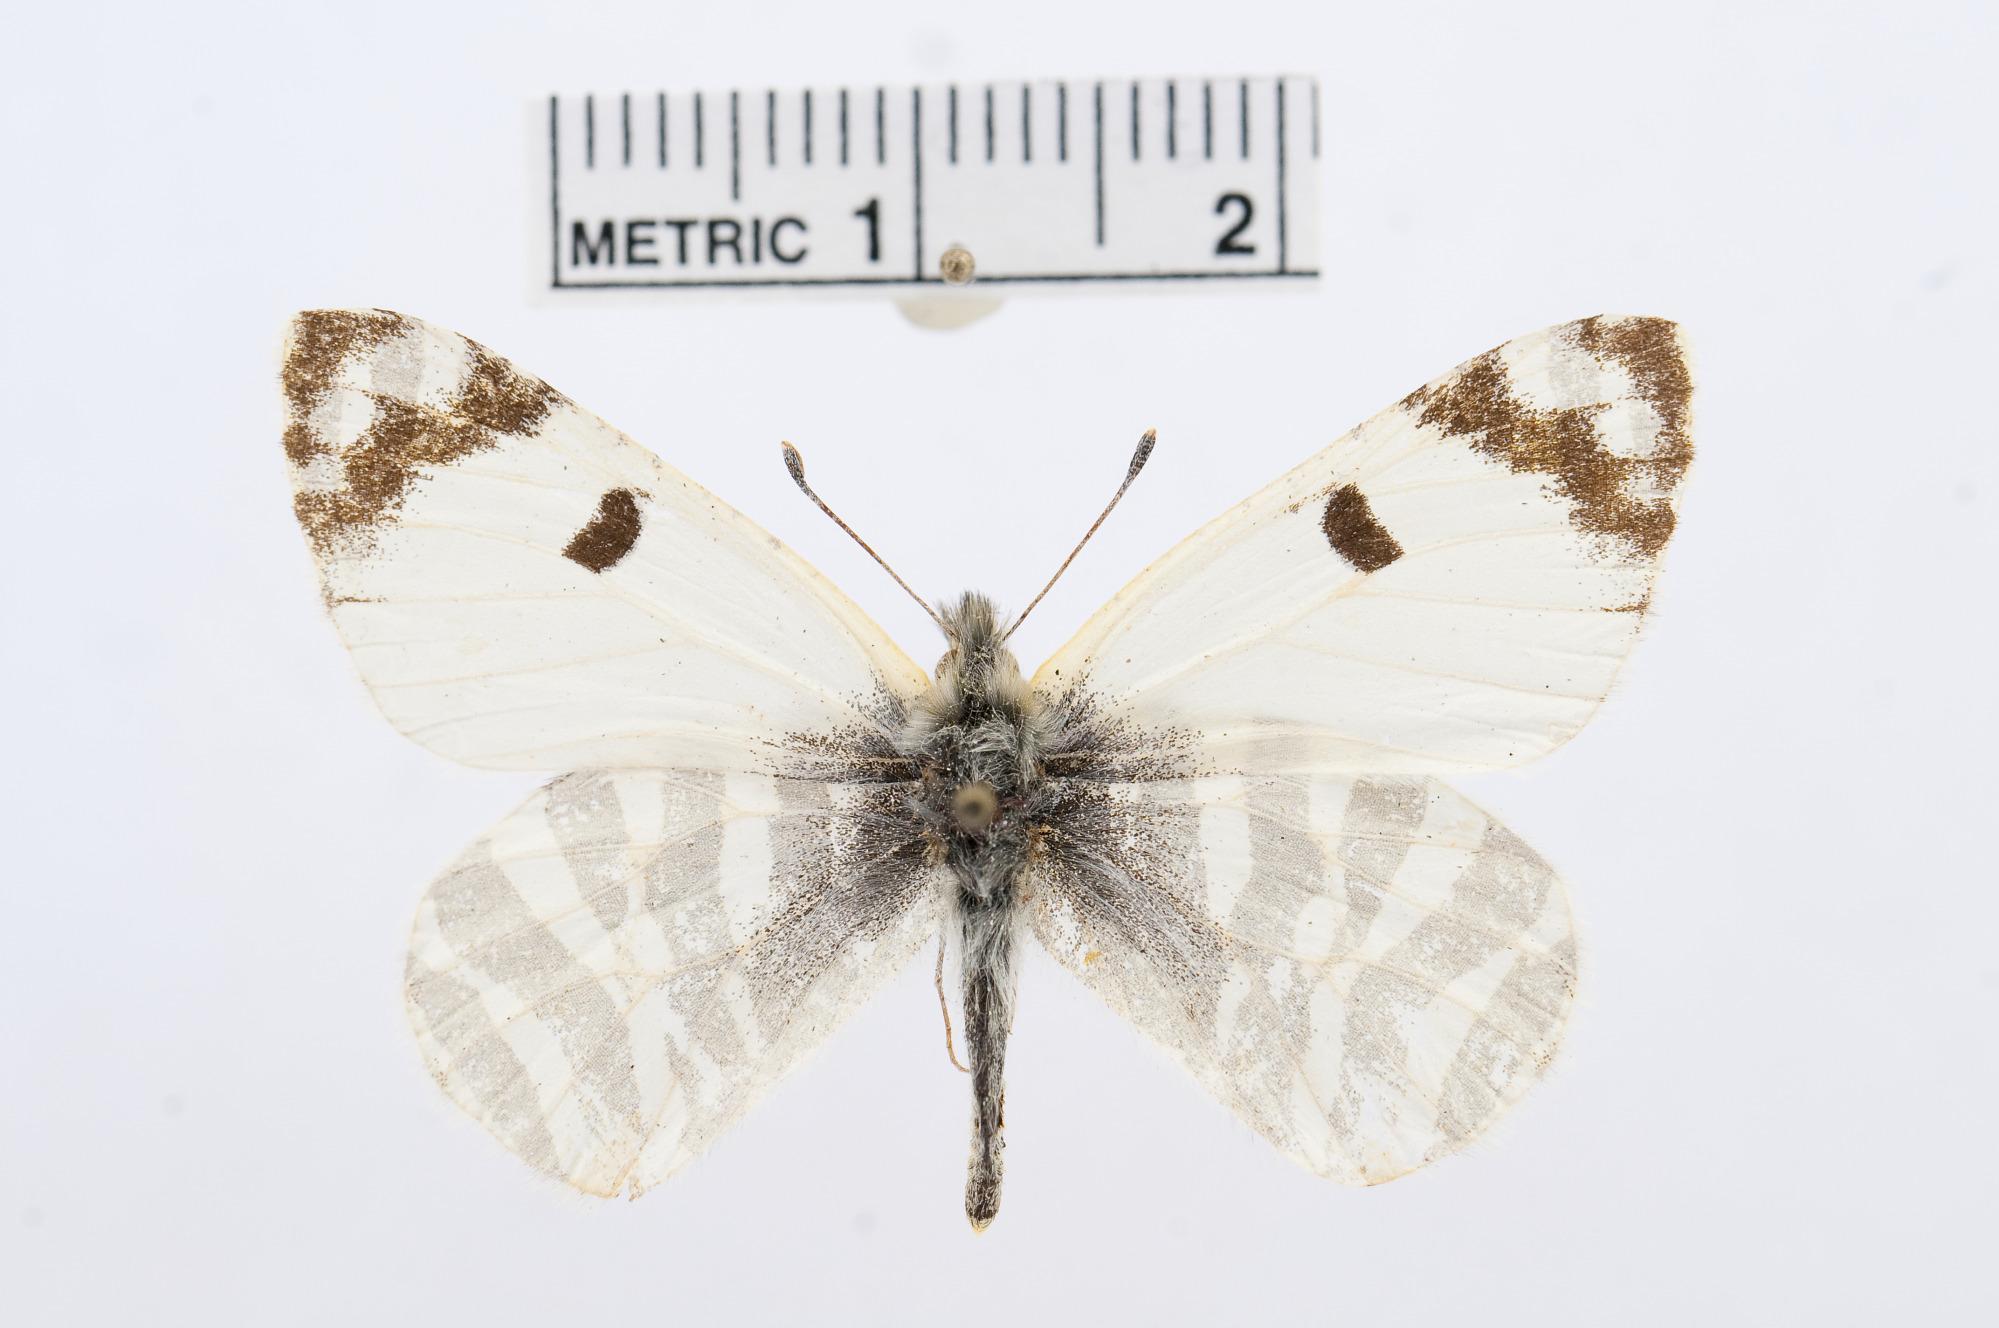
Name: Euchloe falloui
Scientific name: Euchloe falloui
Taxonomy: Animalia, Arthropoda, Hexapoda, Insecta, Lepidoptera, Pieridae, Pierinae